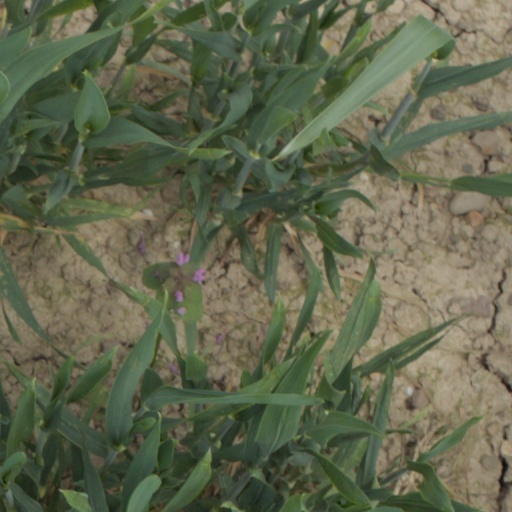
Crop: wheat